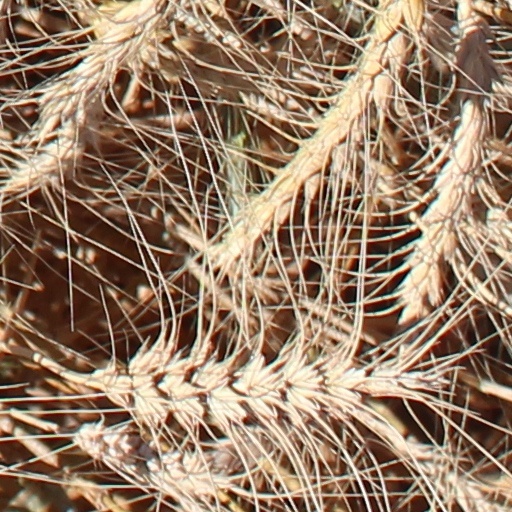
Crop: wheat